Levin, New Zealand

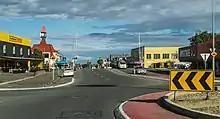
Queen Street, with the clock tower visible on the left

Levin is the largest town and seat of the Horowhenua District, in the Manawatū-Whanganui region of New Zealand's North Island. It is located east of Lake Horowhenua, around north of Wellington and southwest of Palmerston North.